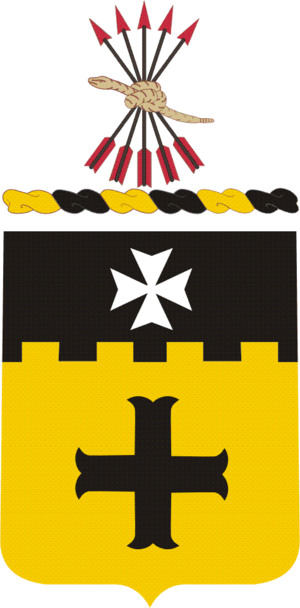
Le 5ᵉ régiment de cavalerie des États-Unis est un régiment de l'armée américaine créé en 1855.